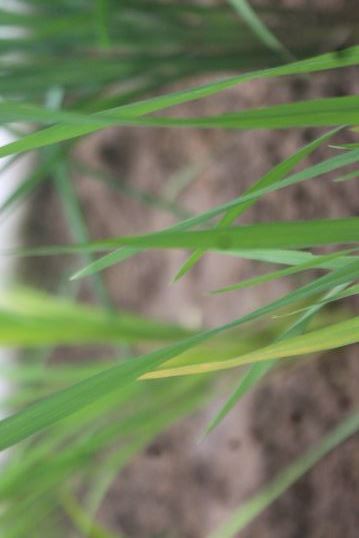
Disease: Tungro